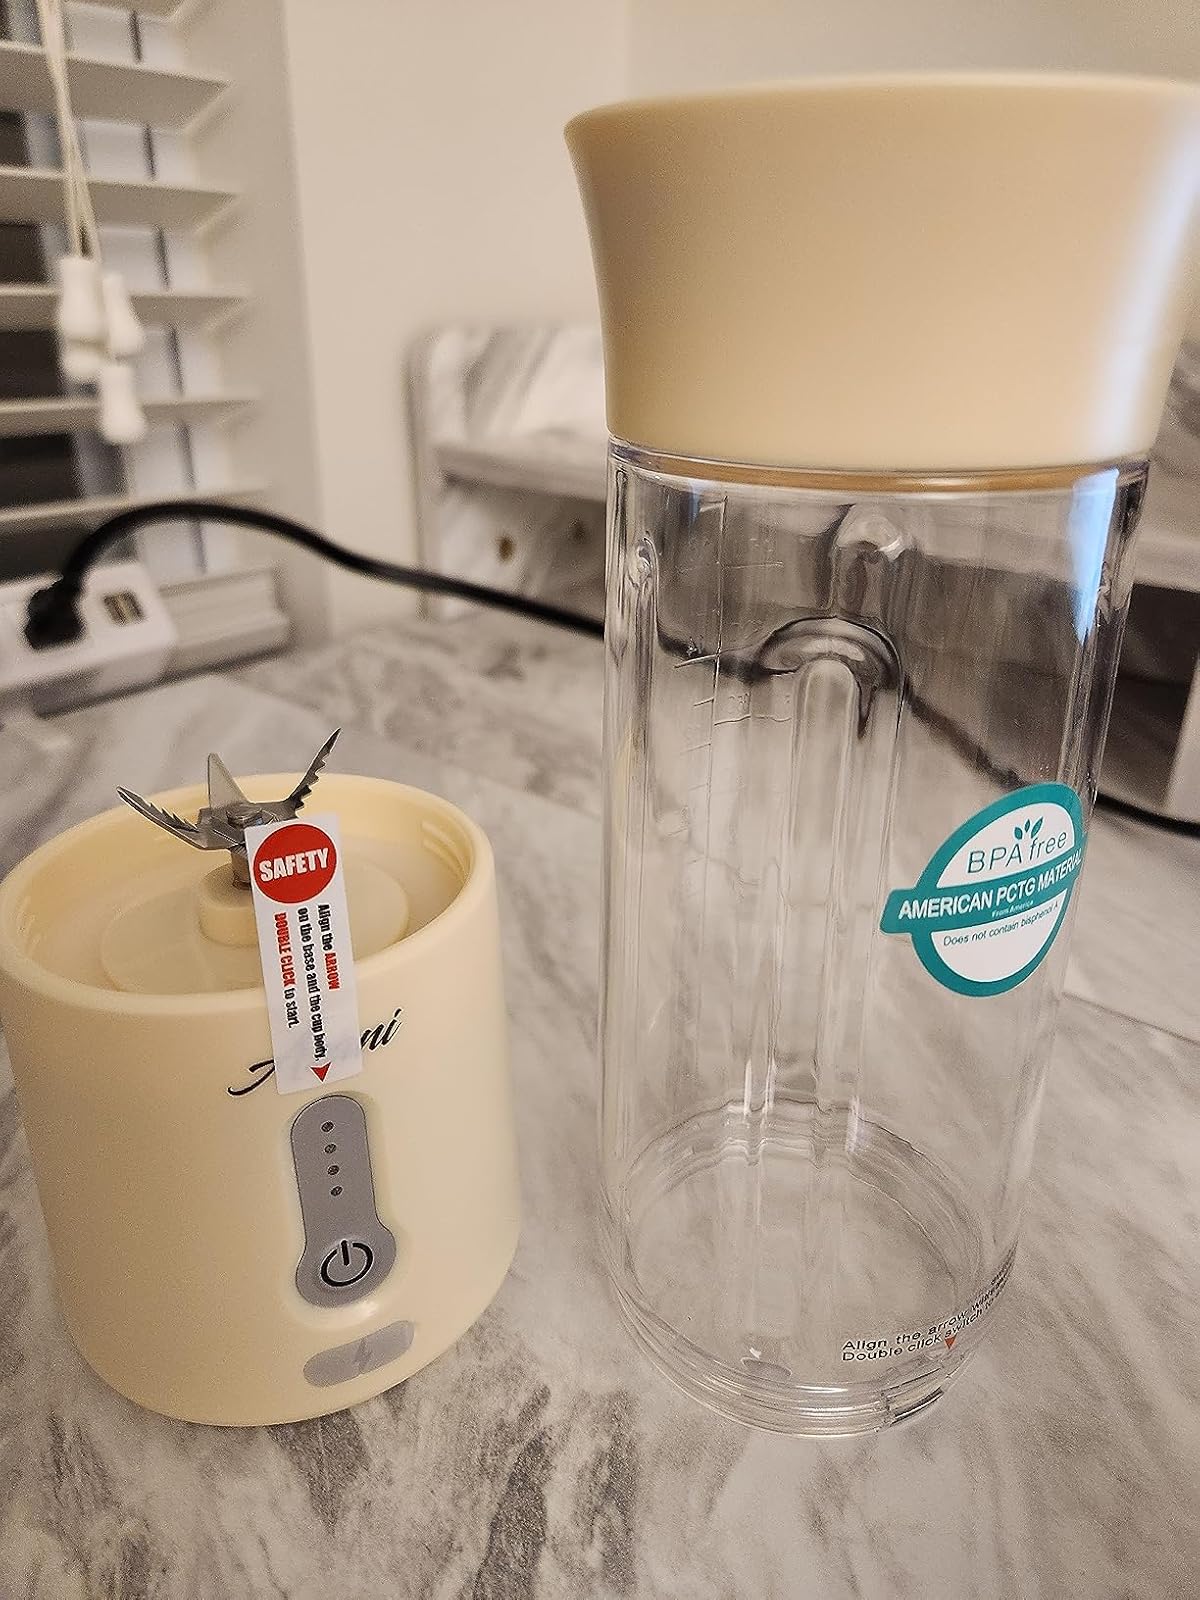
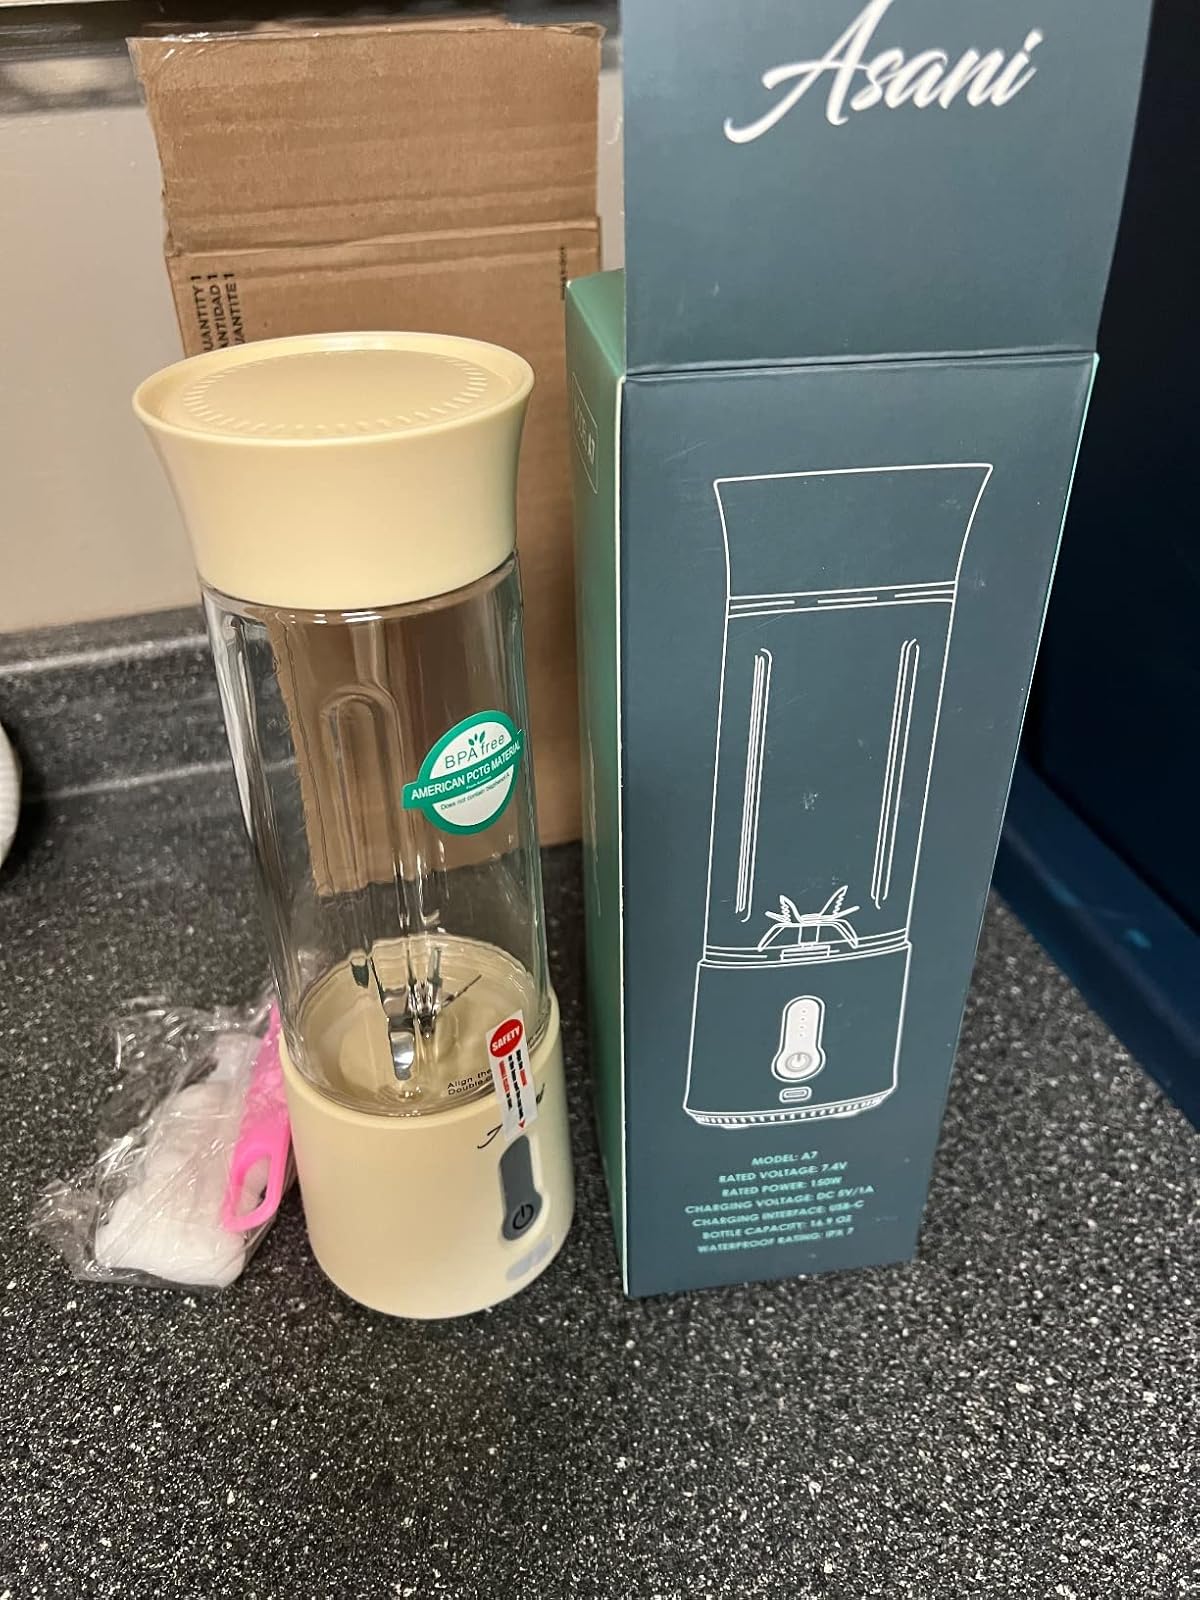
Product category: items_blender
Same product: yes